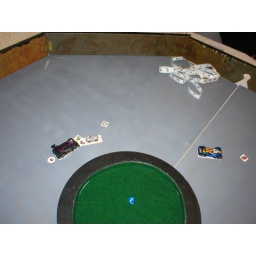
After a collision. The blue car is heading over to pick up the pieces.